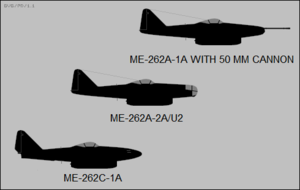
Le Messerschmitt Me 262, surnommé Schwalbe pour les versions de combat ou Sturmvogel pour les versions chasseur-bombardier, fut le premier avion de chasse opérationnel à moteur à réaction de l'Histoire, construit par la société allemande Messerschmitt pendant la Seconde Guerre mondiale.